Etowah plates

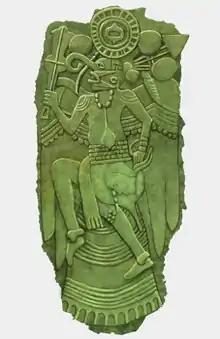
Copper Solar Ogee Deity plate found at Lake Jackson Mounds, Florida

Several very similar plates later found at the Lake Jackson Mounds Site in Tallahassee, Florida are believed to have come to the site by way of trade with Etowah. One plate, the "Copper Solar Ogee Deity", is a high repoussé copper plate depicting the profile of a dancing winged figure, wielding a ceremonial mace in its right hand and a severed head in the left. The extended, curling nose resembles a proboscis and resembles another S.E.C.C. motif, the long-nosed god maskette. The figure's elaborate headdress includes a bi-lobed arrow motif and, at the top of the plate, an ogee motif surrounded by a chambered circle. This plate seems to be portraying the same figure as the two Rogan Birdman plates.